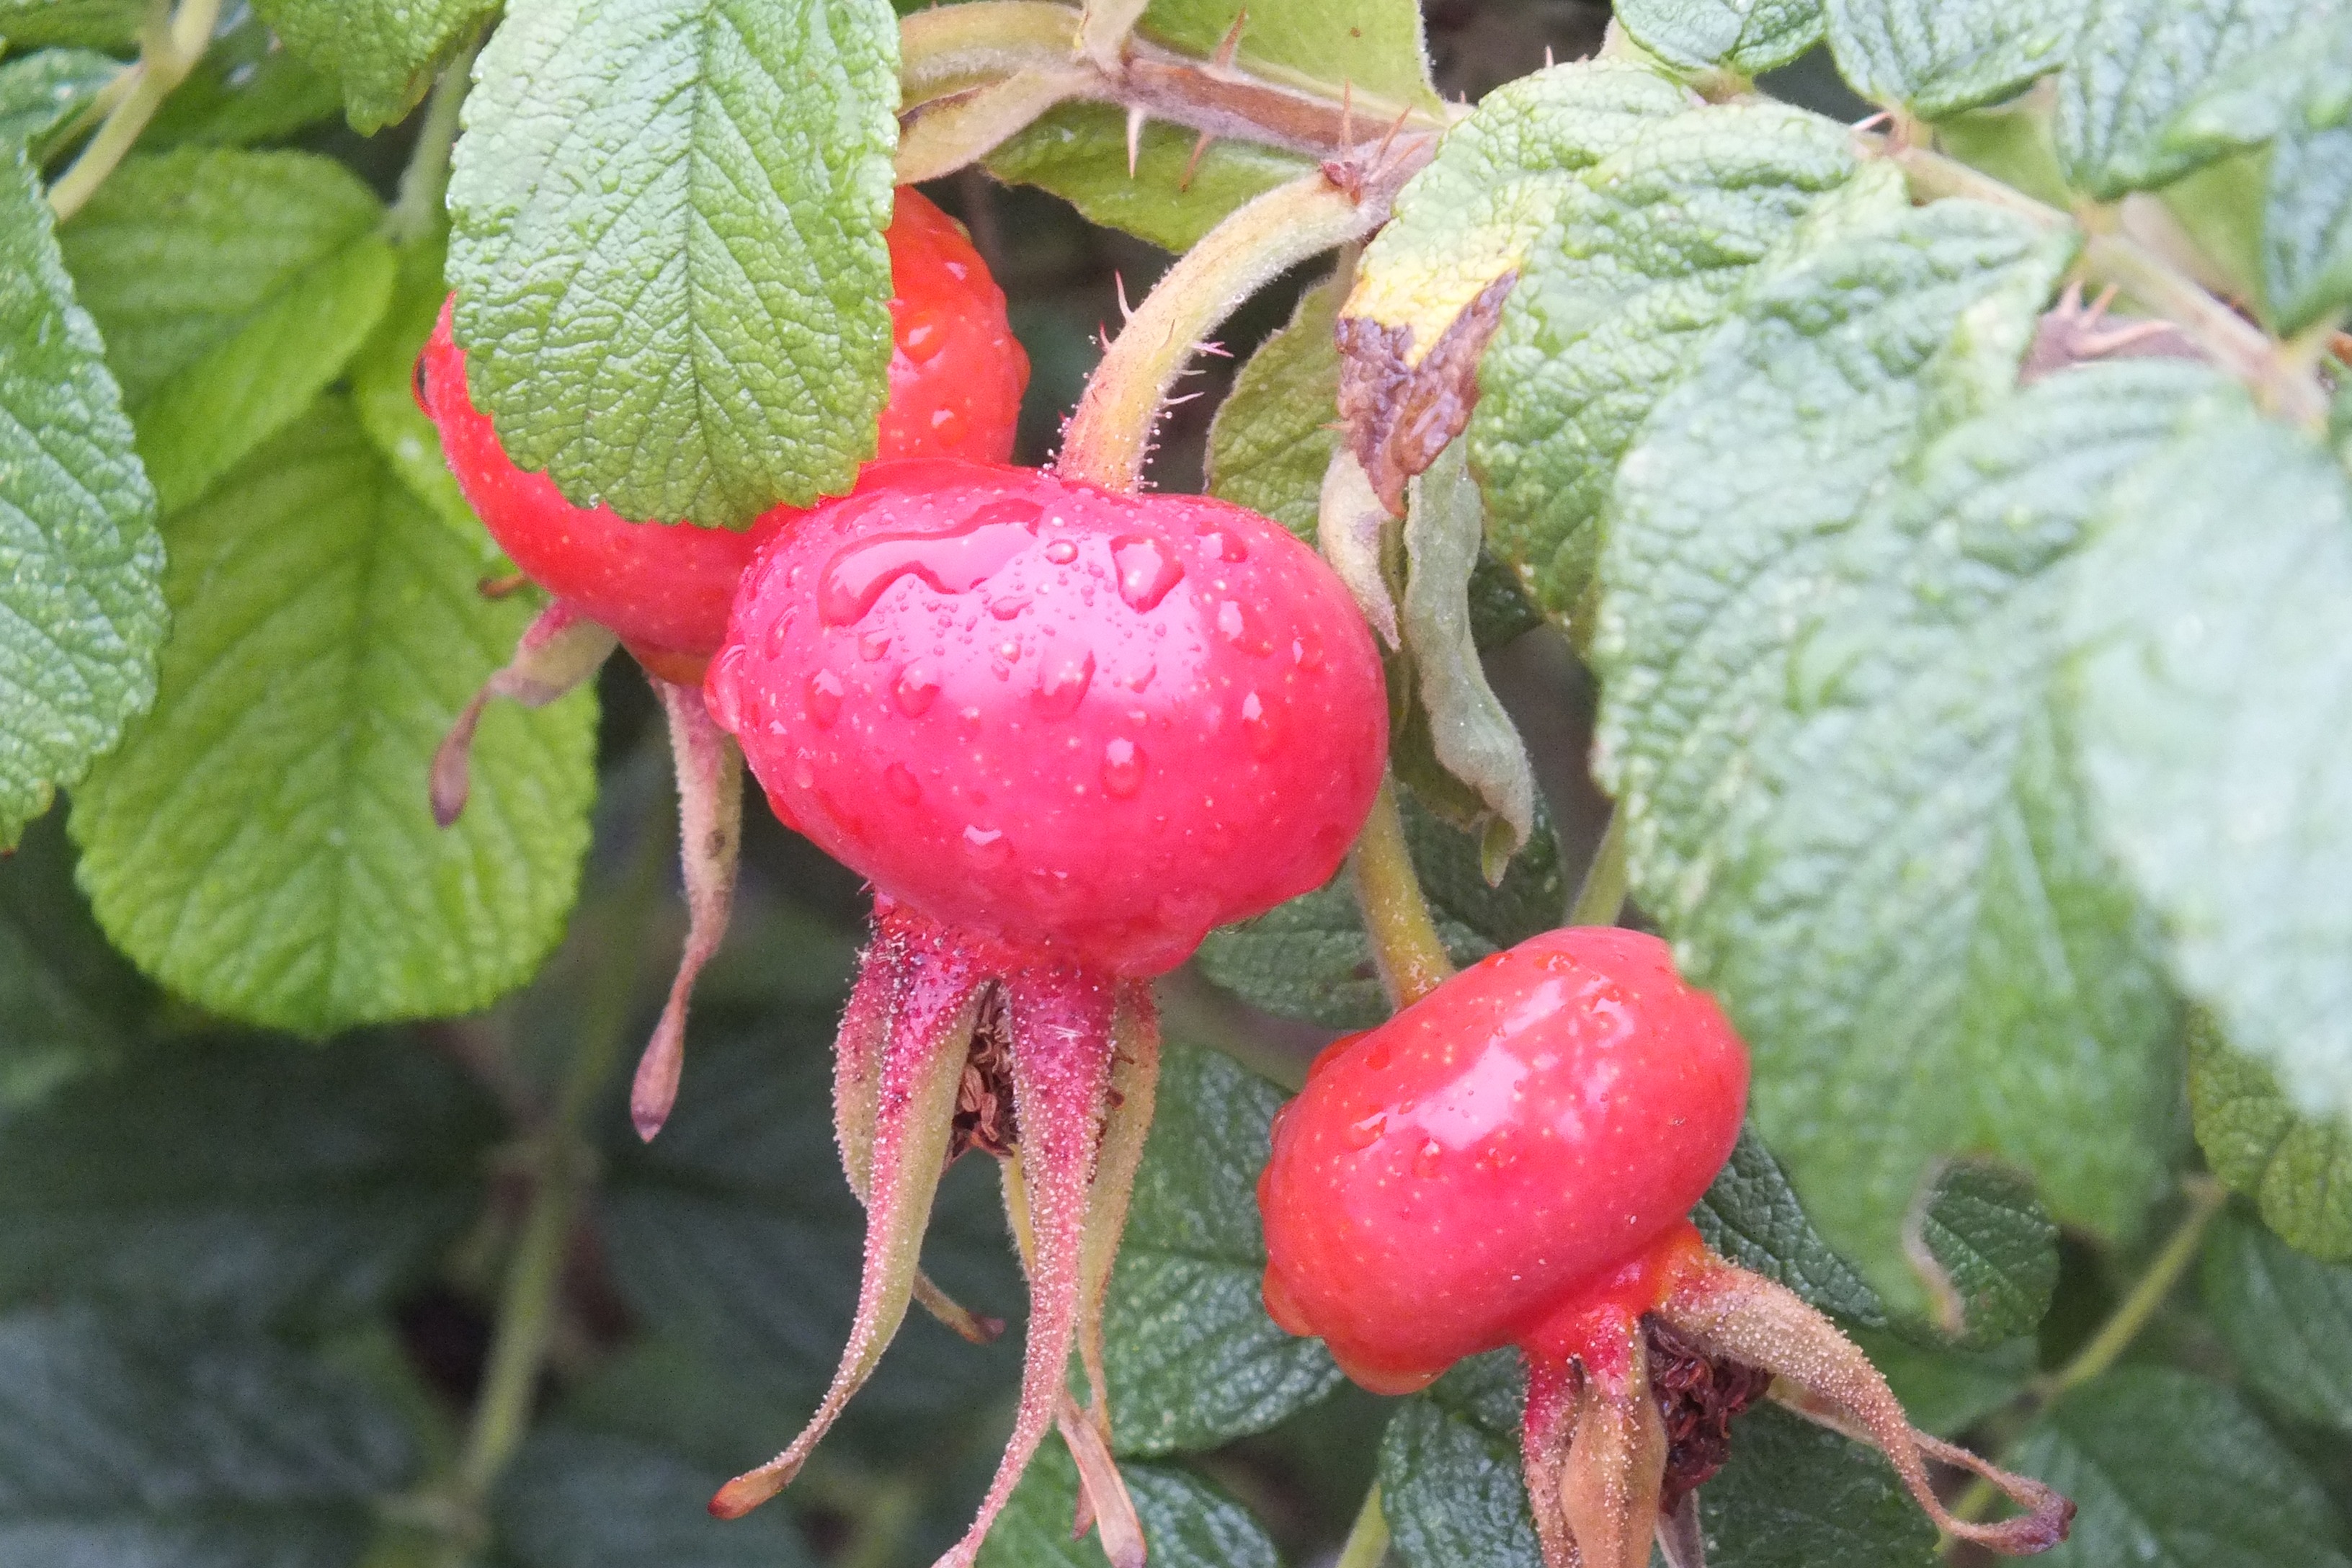
nature, plant, fruit, berry, flower, food, red, produce, autumn, shrub, fruits, wild rose, rose hip, flowering plant, rose family, land plant